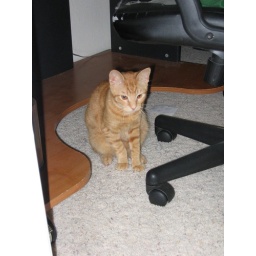
My sister's new cat under my desk